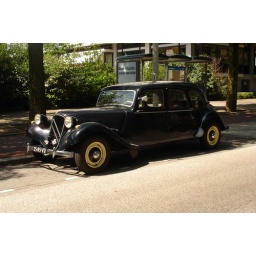
Thorbeckelaan, The Hague. What a beauty. The same as the first car in our street in the late 40-s